1st South African Infantry Division

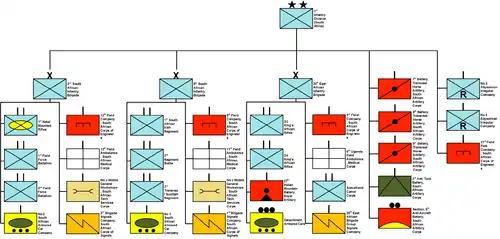
Organization of South African 1st Infantry Division as of 1 January 1941

The Union Defence Force had finalised a decision to convert the 1st SA Infantry Division into an Armoured Division and the Axis withdrawal from El Alamein marked the end of fighting for the division in the Middle East. By 1 December, advance parties were already returning to South Africa to assist with the establishment of the intended armoured division and later in the month, General Dan Pienaar was recalled to South Africa to lead the formation of the new division. He and eleven other officers boarded a Lockheed Lodestar on 17 December to fly back to South Africa. The aircraft stopped to re-fuel at Kisumu on the shores of Lake Victoria and on takeoff on 19 December, it plunged into the lake, killing all on board.